Henry, 3rd Earl of Lancaster

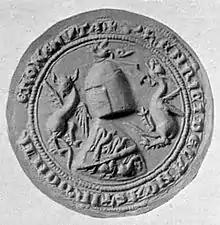
Seal of Henry of Lancaster from the Barons' Letter of 1301, which he signed as "Henricus de Lancastre, Dominus de Munemue" (Henry of Lancaster, Lord of Monmouth). His shield couche shows the armorial of Plantagenet differenced by a bend azure.

Henry, 3rd Earl of Leicester and Lancaster ( – 22 September 1345) was a grandson of King Henry III of England (1216–1272) and was one of the principals behind the deposition of King Edward II (1307–1327), his first cousin.